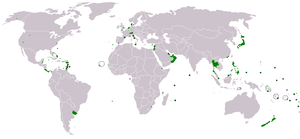
Les Offshore Leaks sont, depuis 2013, une série de fuites d'informations relatives aux paradis fiscaux et à leur utilisation à des fins de fraude fiscale et de blanchiment d'argent à travers le monde.